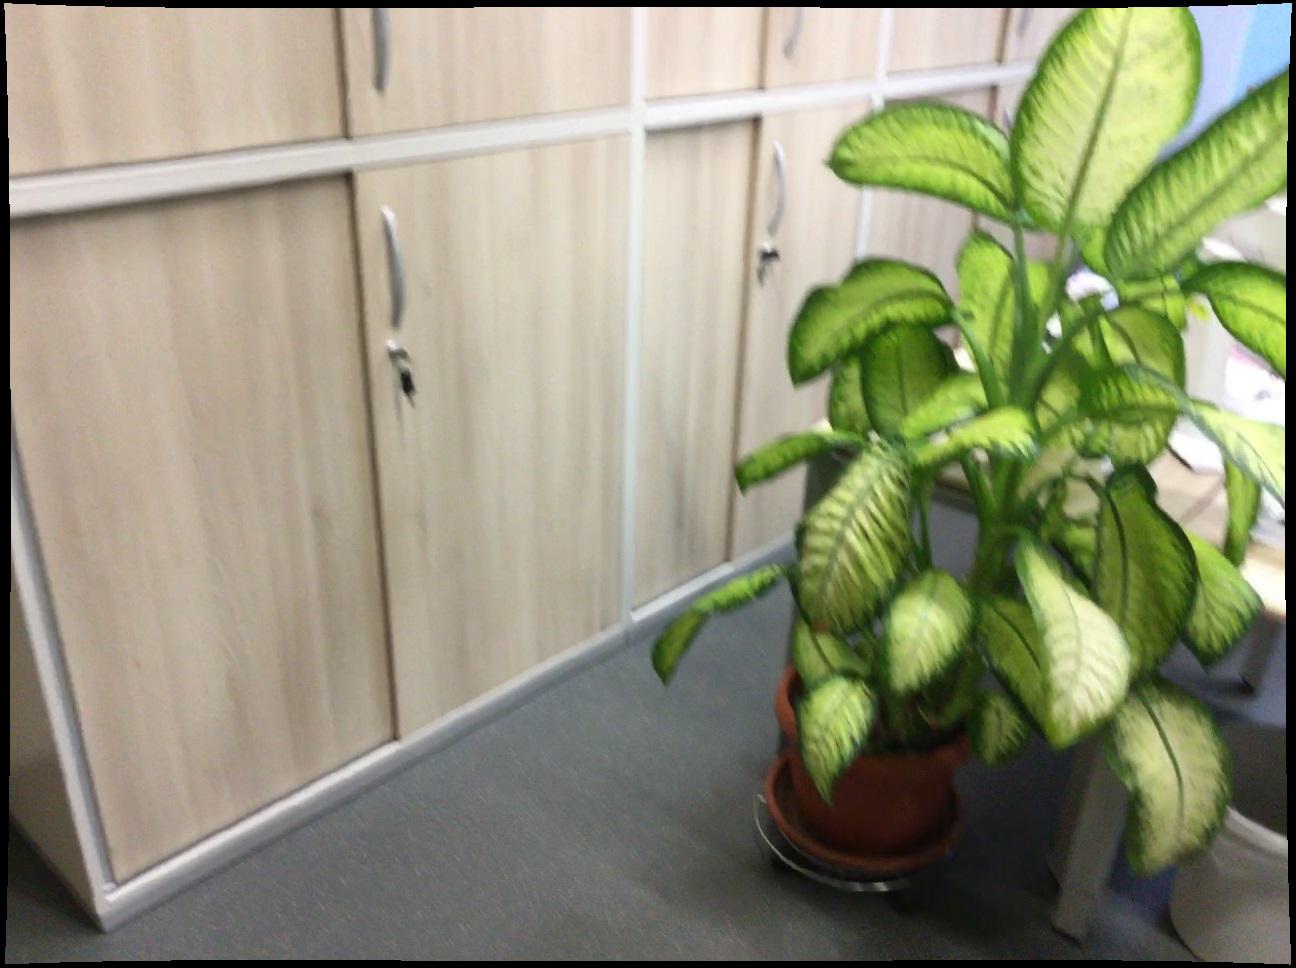
Question: Can the cabinet fit in front of the shelf from the second object's perspective? Final answer should be yes or no.
Answer: Yes